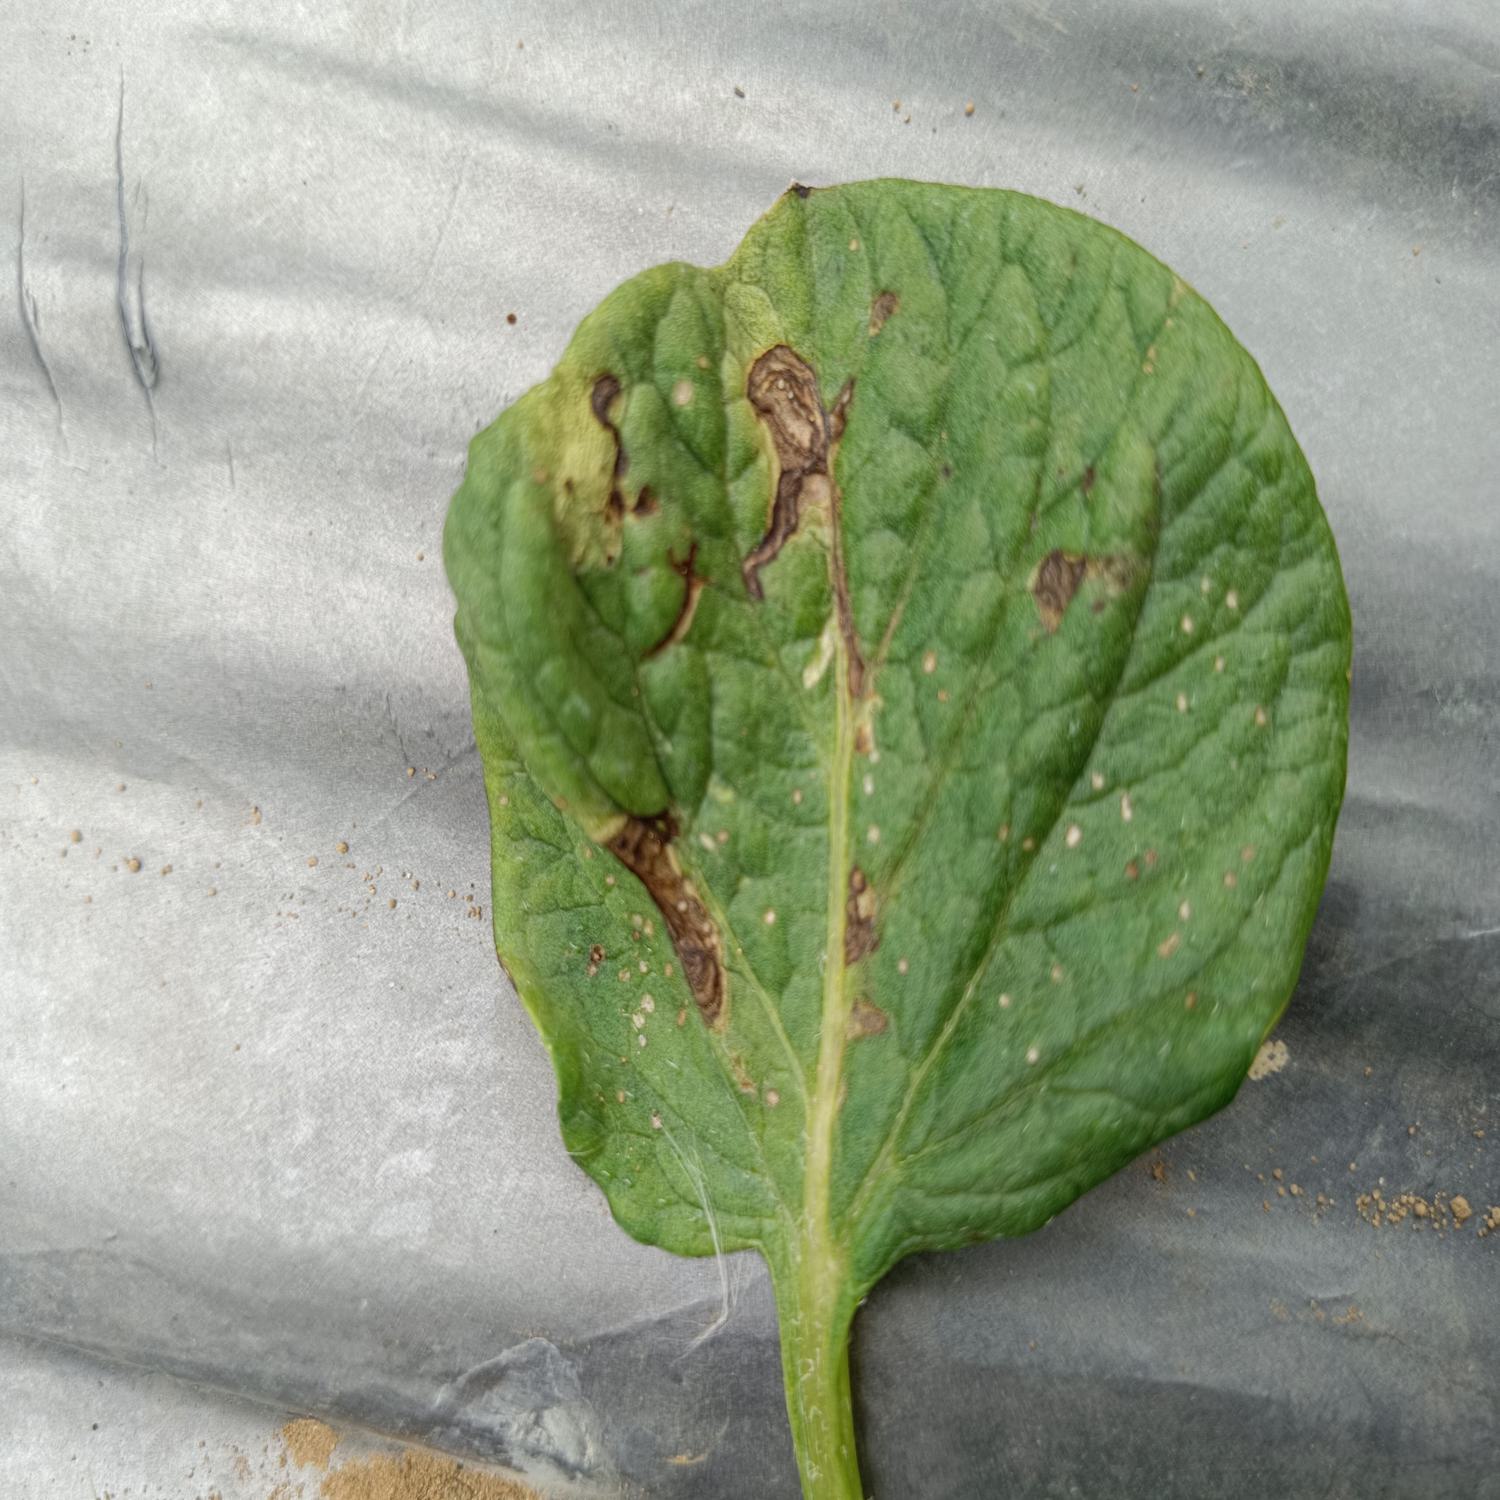
Label: Fungi